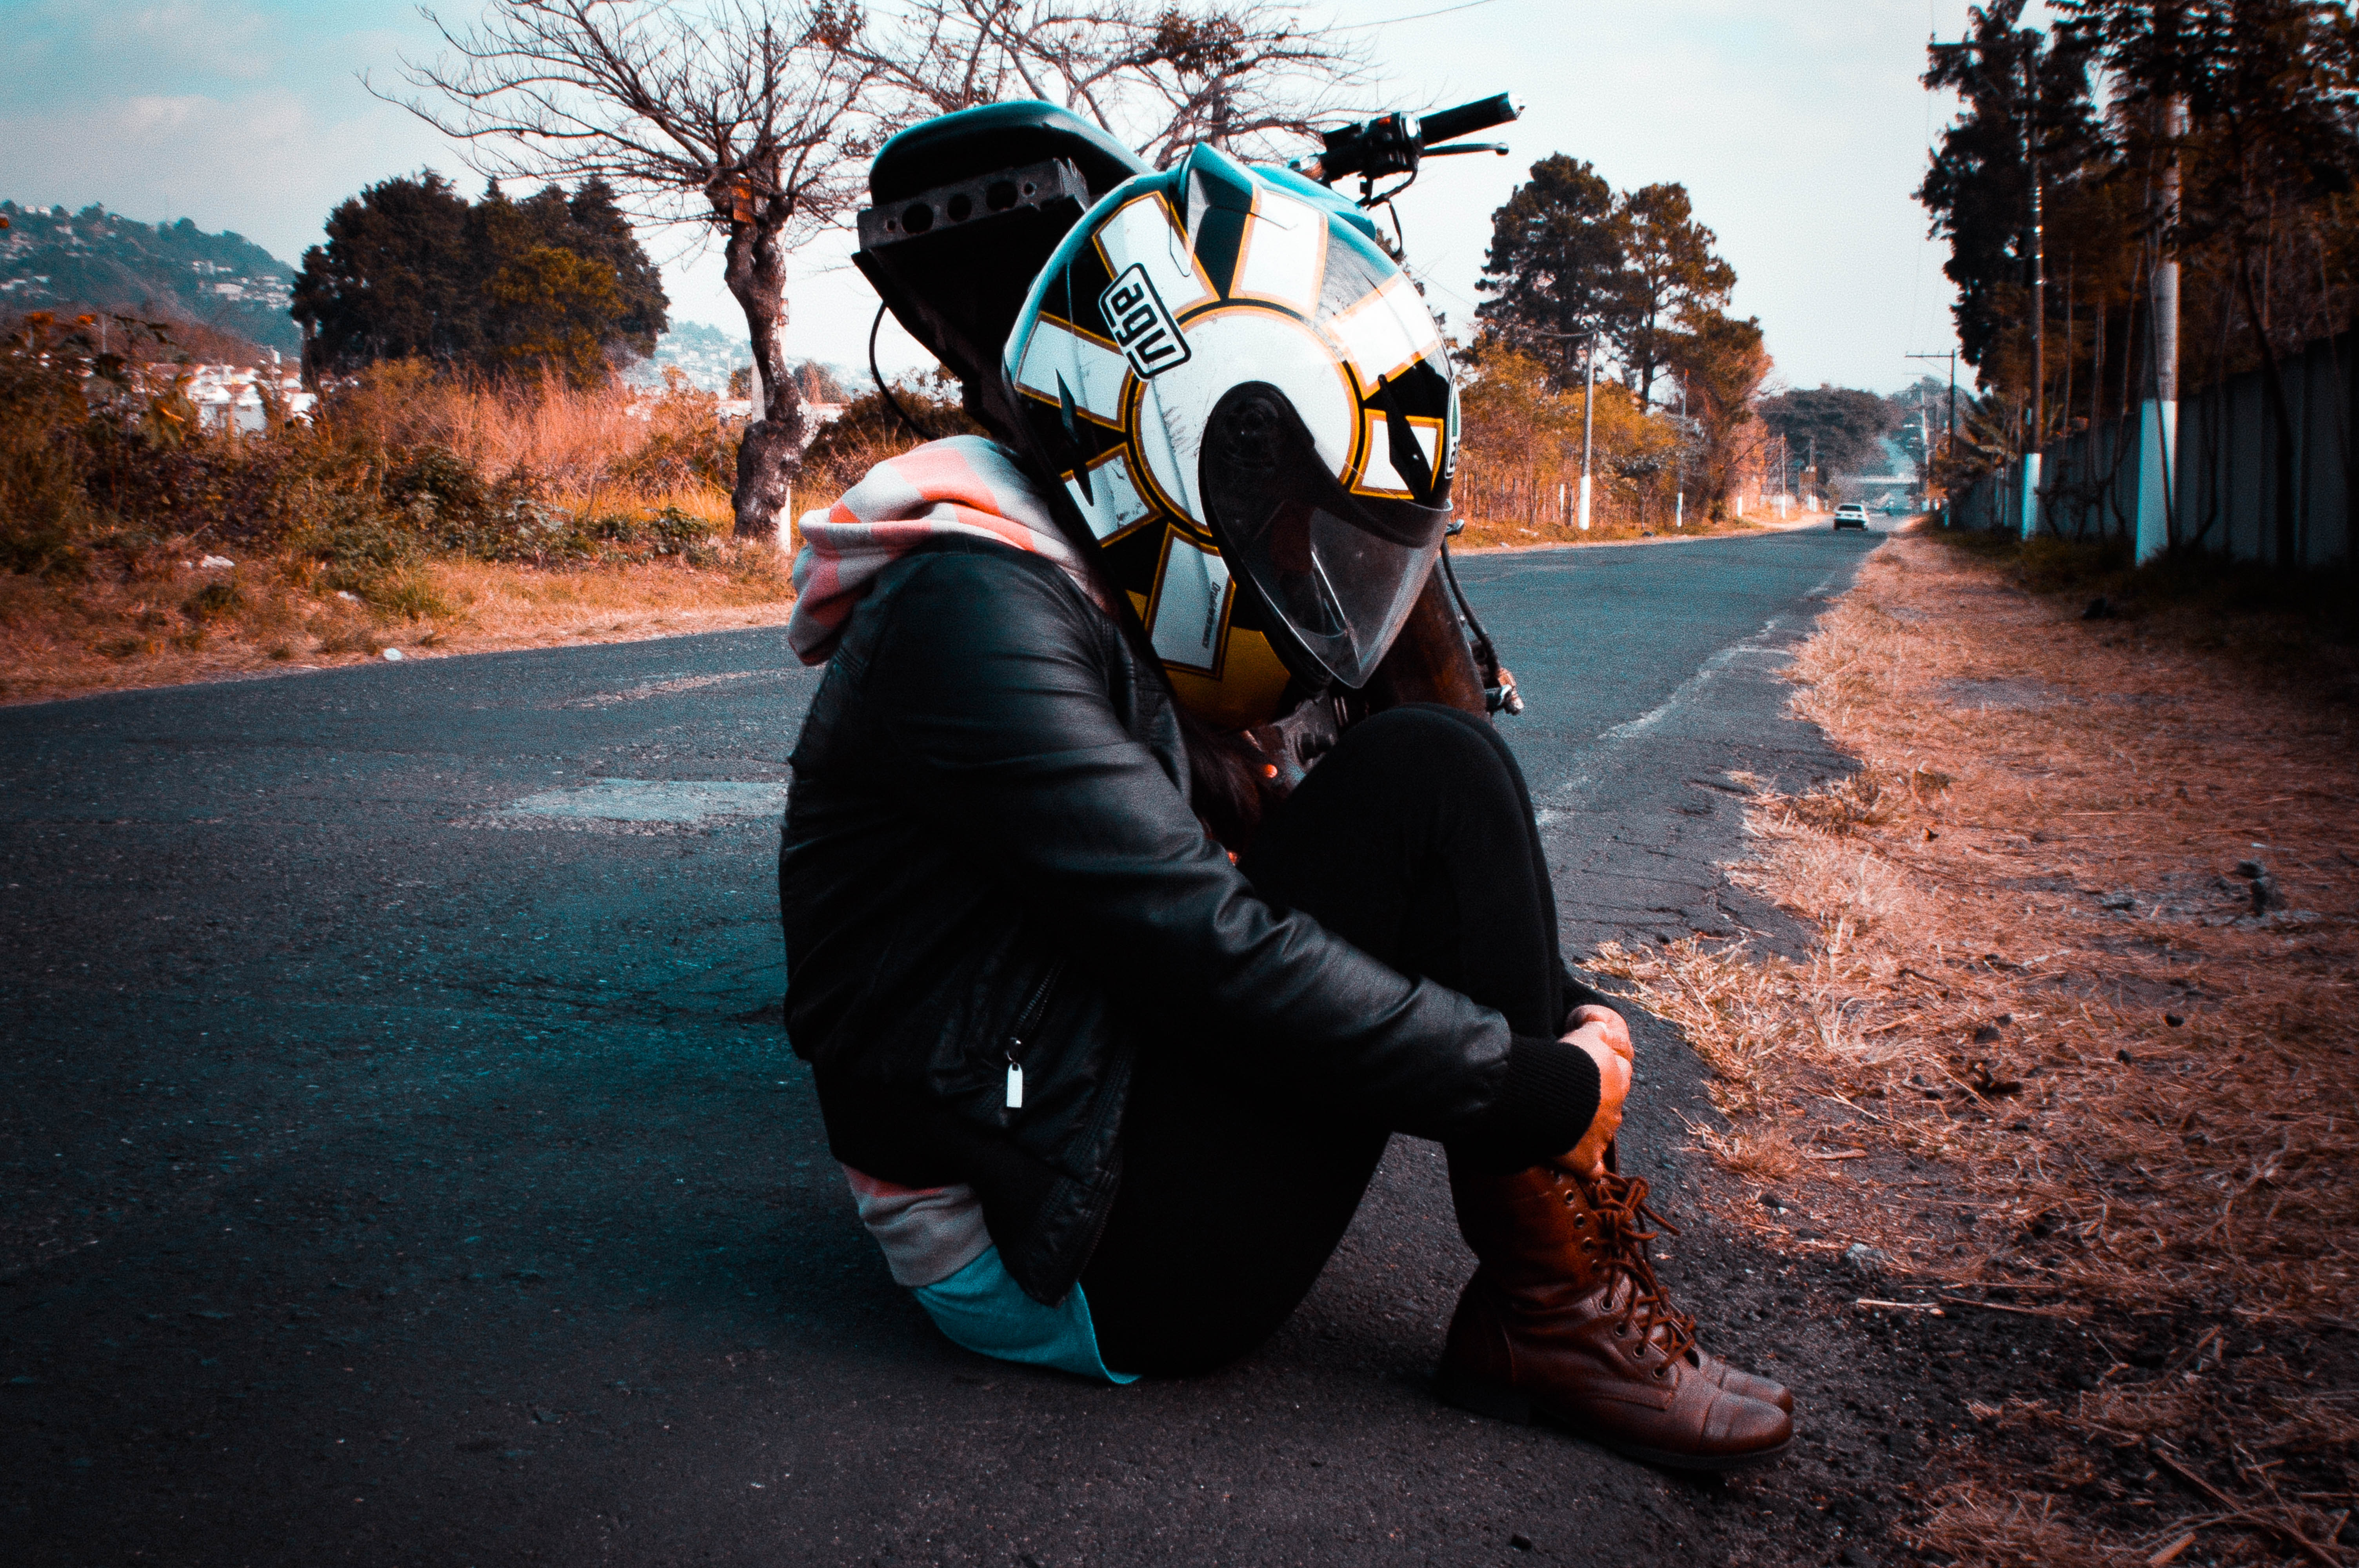
motorcycle, street, adventure, orange, effect, boots, road, clothing, tree, photography, personal protective equipment, fun, interaction, headgear, girl, sky, recreation, costume, plant, darkness, human behavior